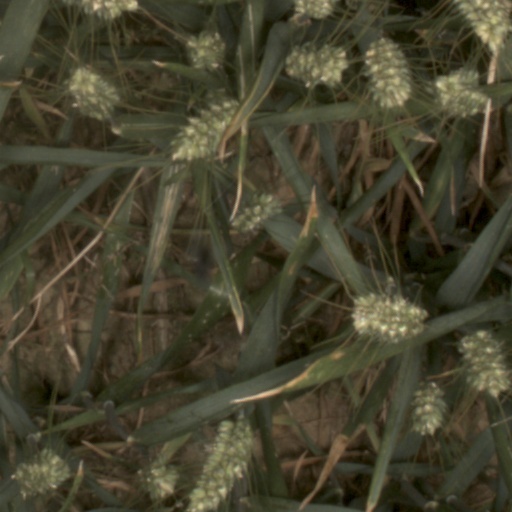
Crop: wheat